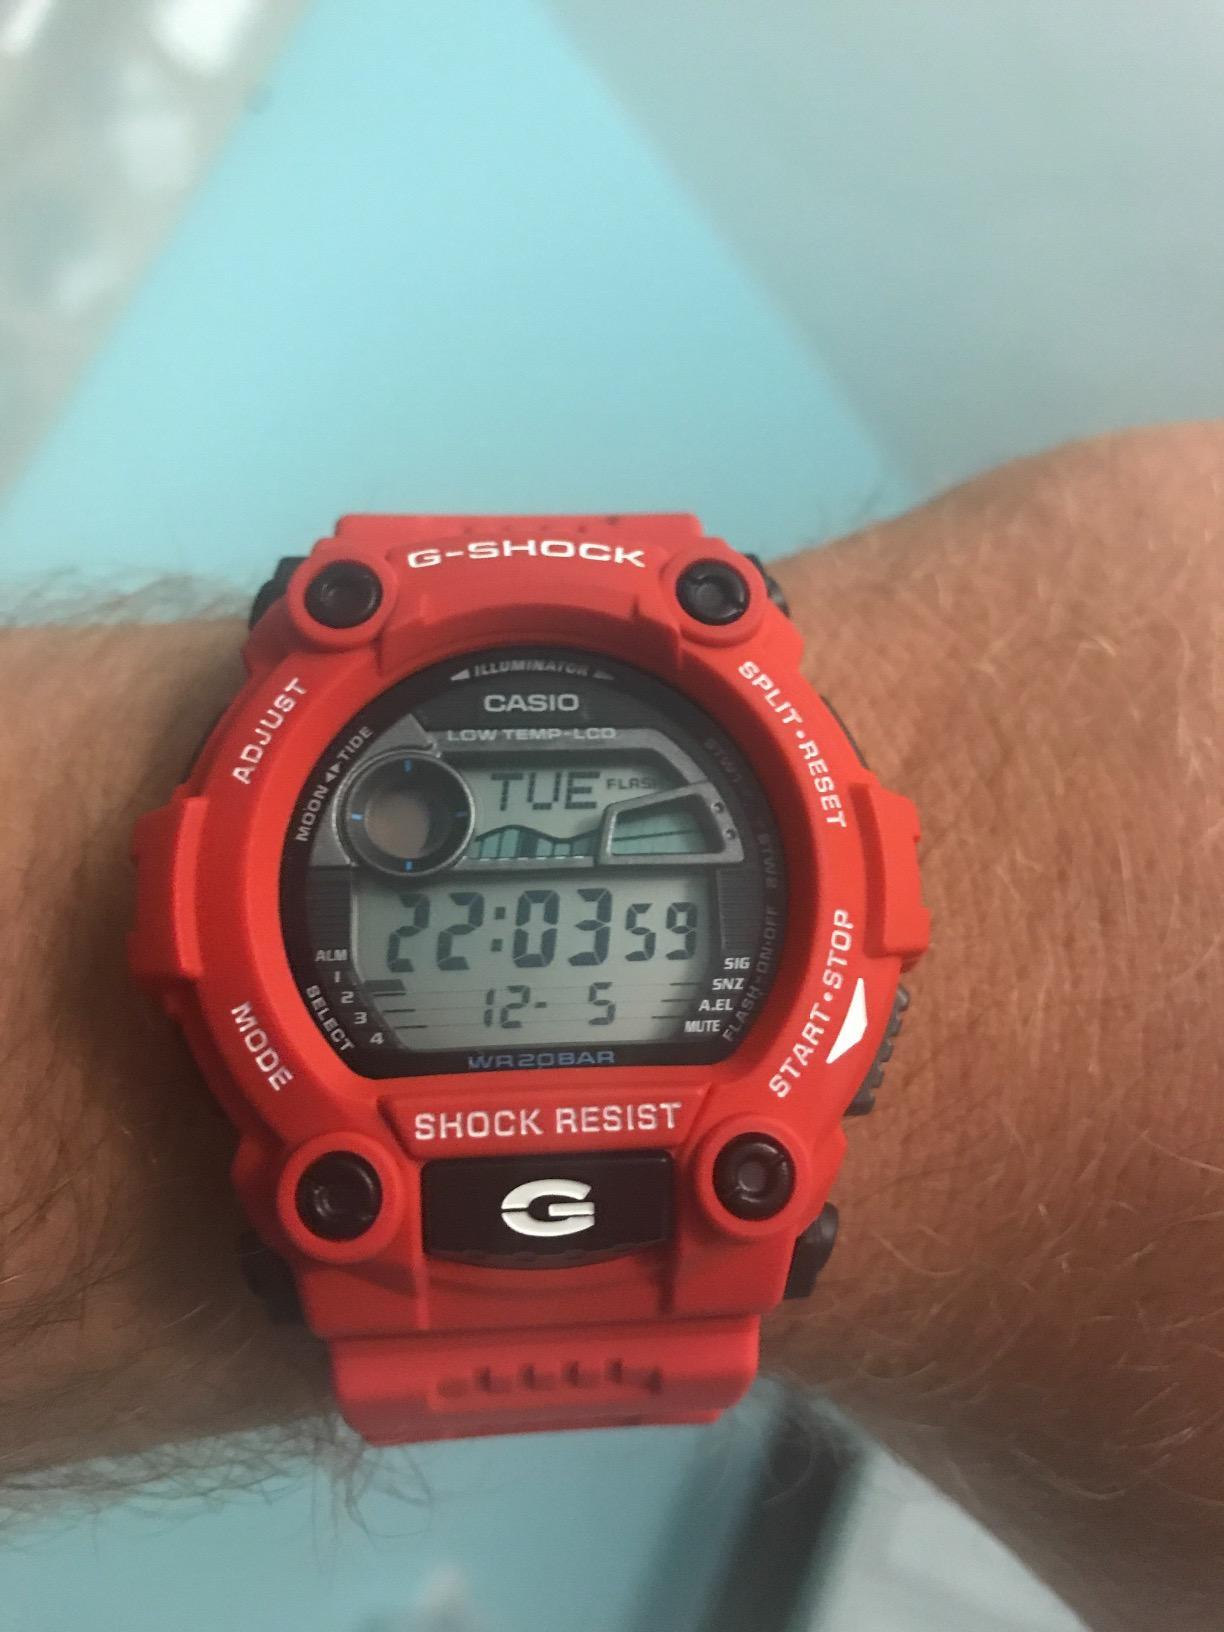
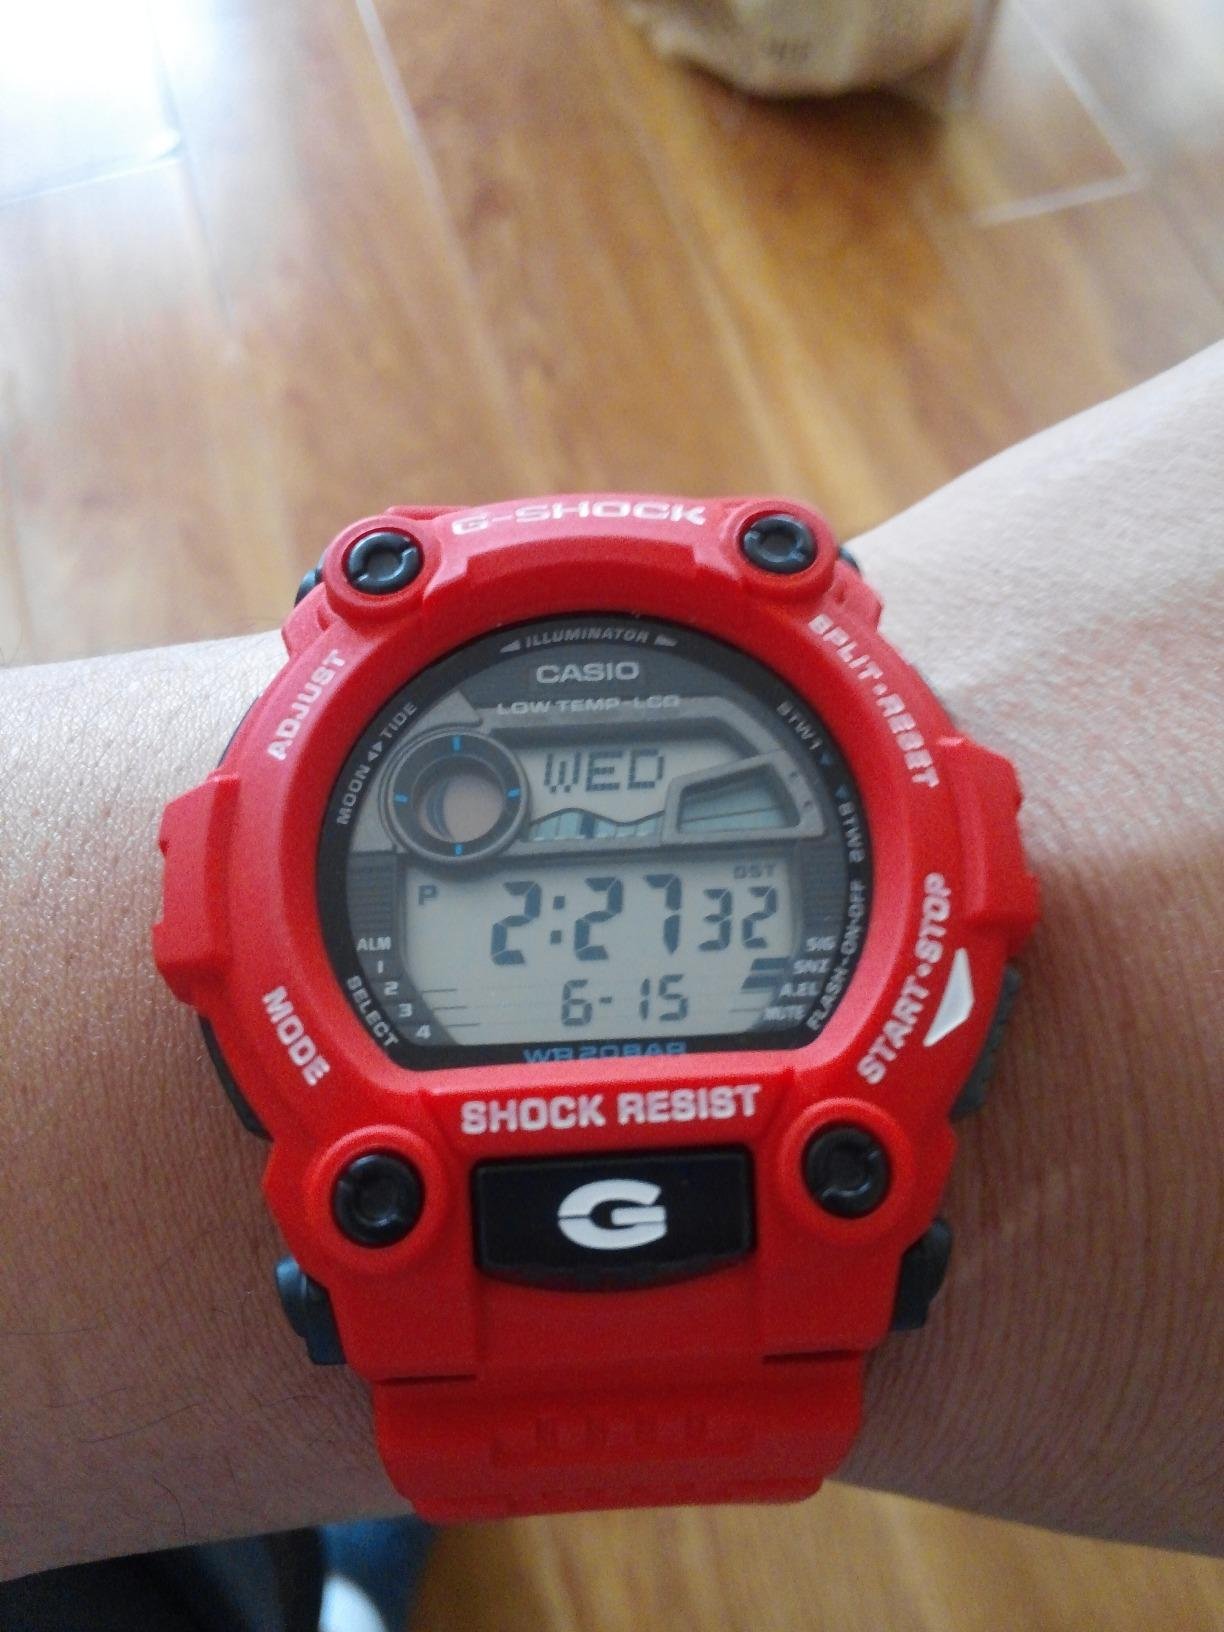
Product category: accessories_watch
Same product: yes